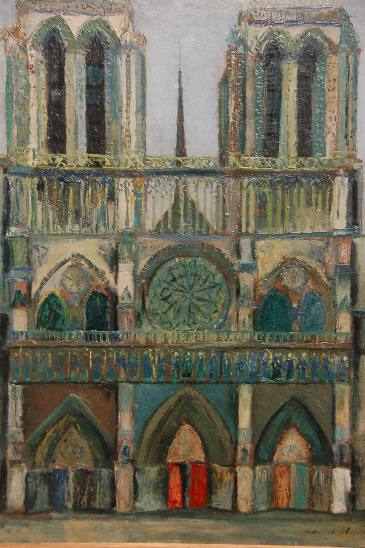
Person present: No